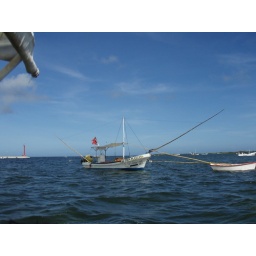
Fishing boat in bay at san Felipe, Yucatan. Women fish for horshoe crabs in pre-dawn hours from these boats